Focus stacking

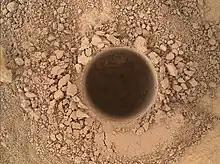
Stacked image of the Curiosity Rover's first sampling hole in Mount Sharp. The hole is wide and deep.

The Mars Science Laboratory mission has a device called Mars Hand Lens Imager (MAHLI), which can take photos that can later be focus stacked.